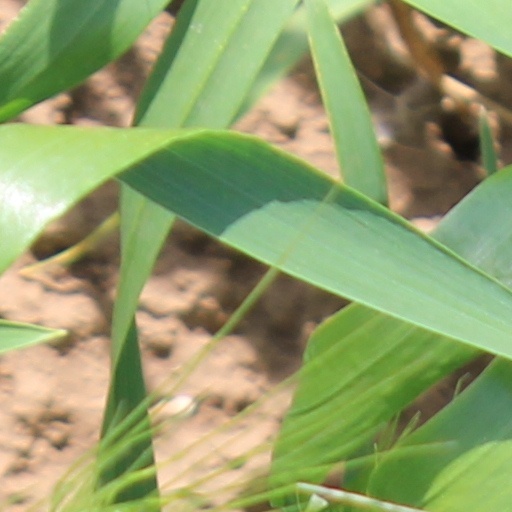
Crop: wheat